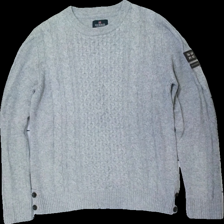
View: front
Type: Sweater
Category: Men
Brand: Morris
Colors: Grey
Material: 56% nylone 44% viscose
Pattern: Logo print
Cut: Regular
Size: M
Season: All
Damage location: top center
Damage 2 location: middle left
Damage 3 location: middle right
Price range: 100-150
Recommended usage: Reuse
Description: grå stickad långärmad tröja med logga på armen